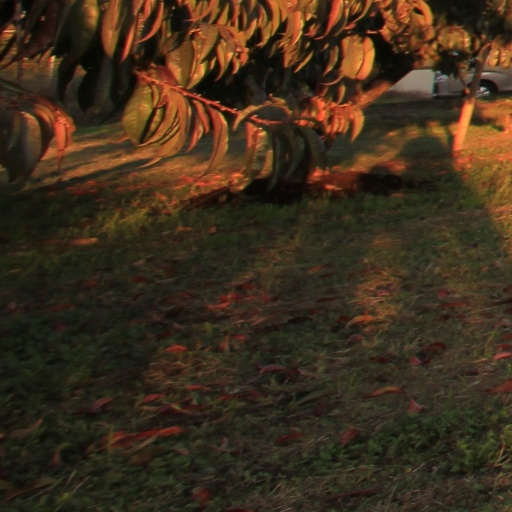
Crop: grape